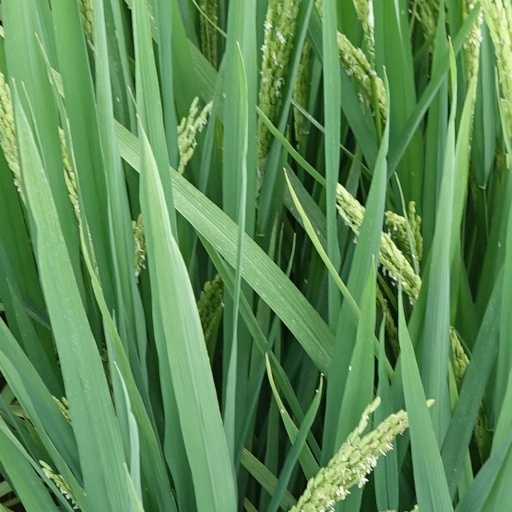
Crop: rice